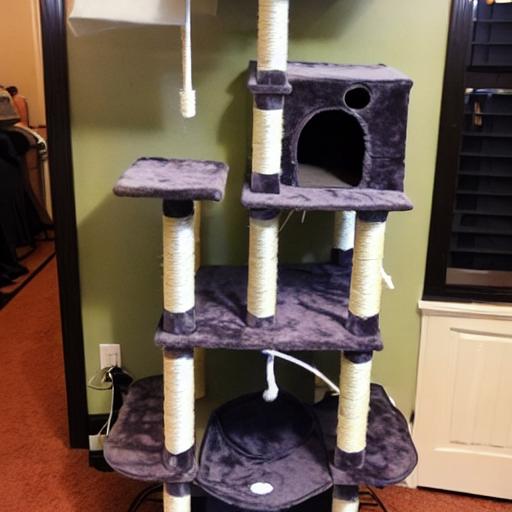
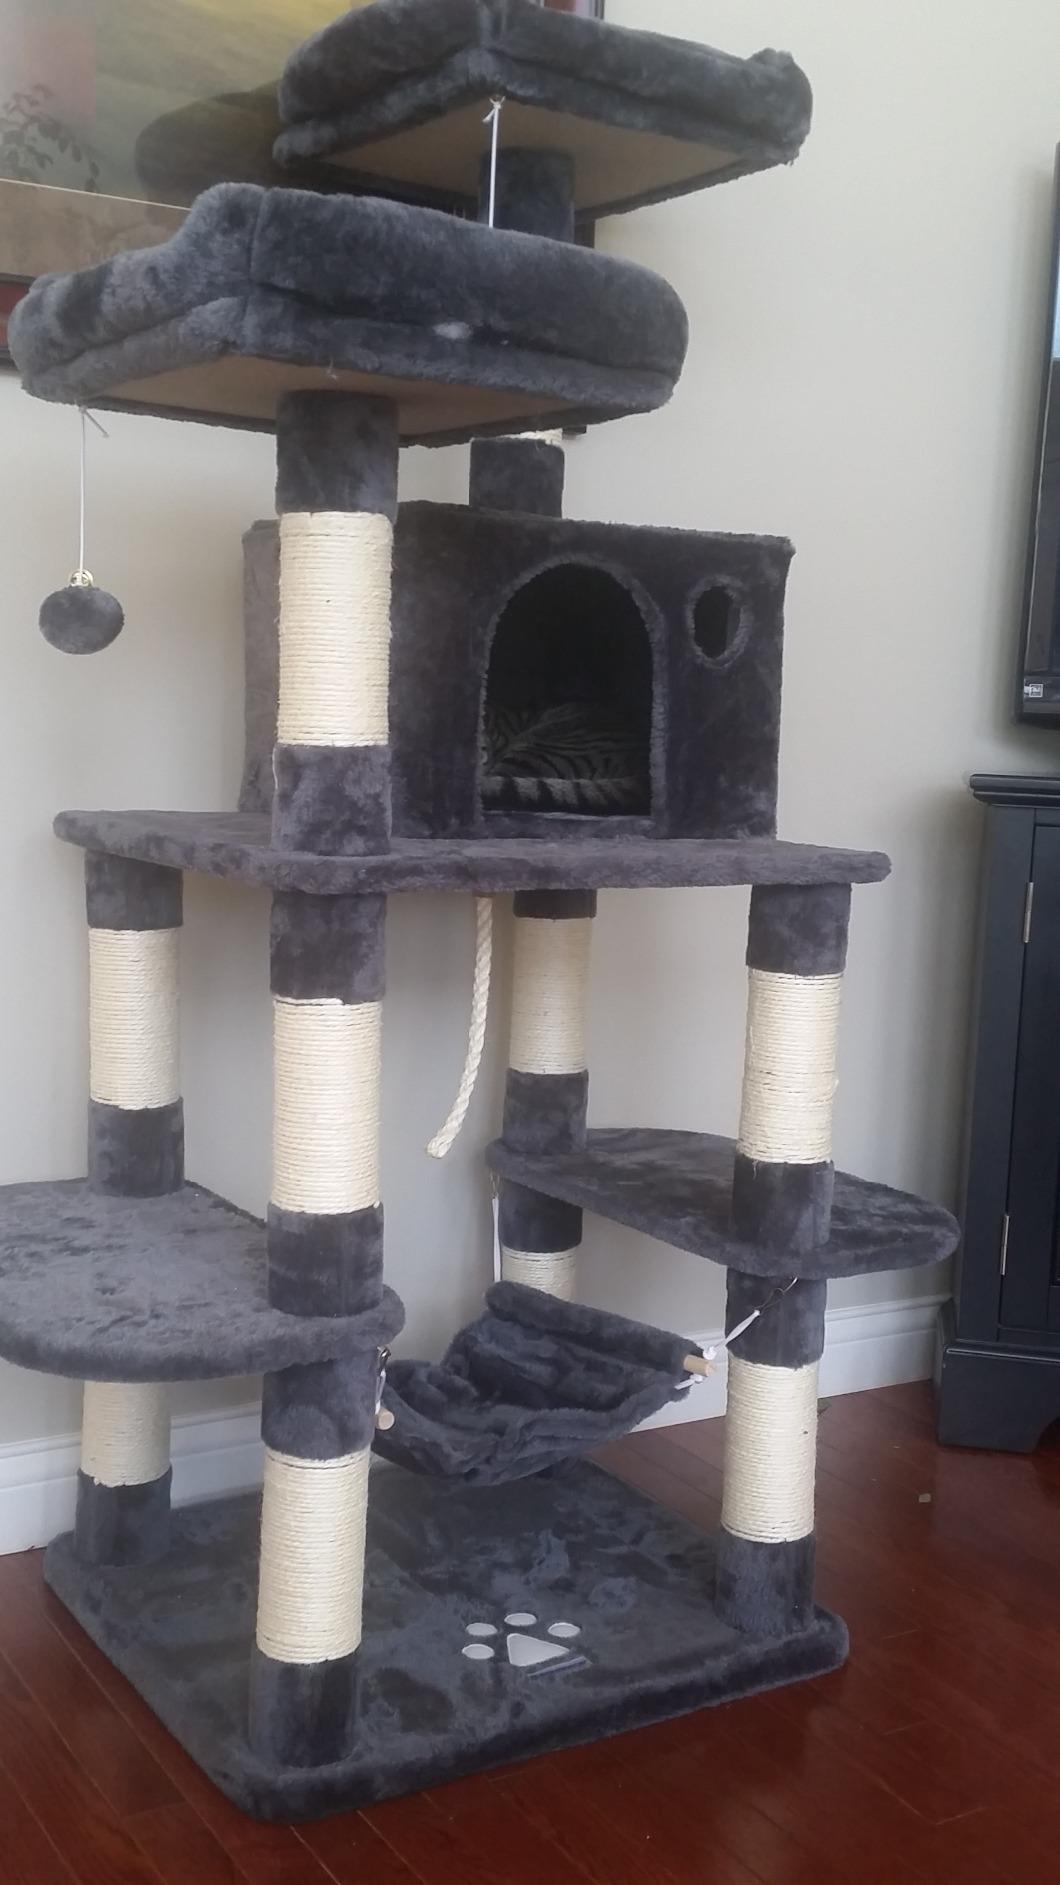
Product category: items_cat tree
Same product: no